Iraq War troop surge of 2007

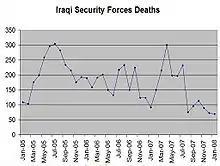
Iraqi Security Force deaths.

While Petraeus credited the surge for the decrease in violence, the decrease also closely corresponded with a ceasefire order given by Iraqi political leader Muqtada al-Sadr on August 29, 2007. Al-Sadr's order, to stand down for six months, was distributed to his loyalists following the deaths of more than 50 Shia Muslim pilgrims during fighting in Karbala the day earlier.